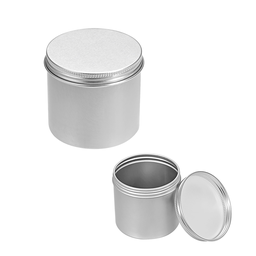
Label: metal